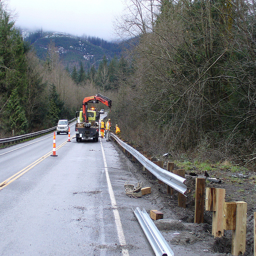
A roadwork crew constructing a guard rail along a mountain road
A road upon which workers repair some sort of damage.
A construction crew with a road block fixing a guardrail.
The construction crew is on the side of the road working.
One half of a road closed during road repair work.